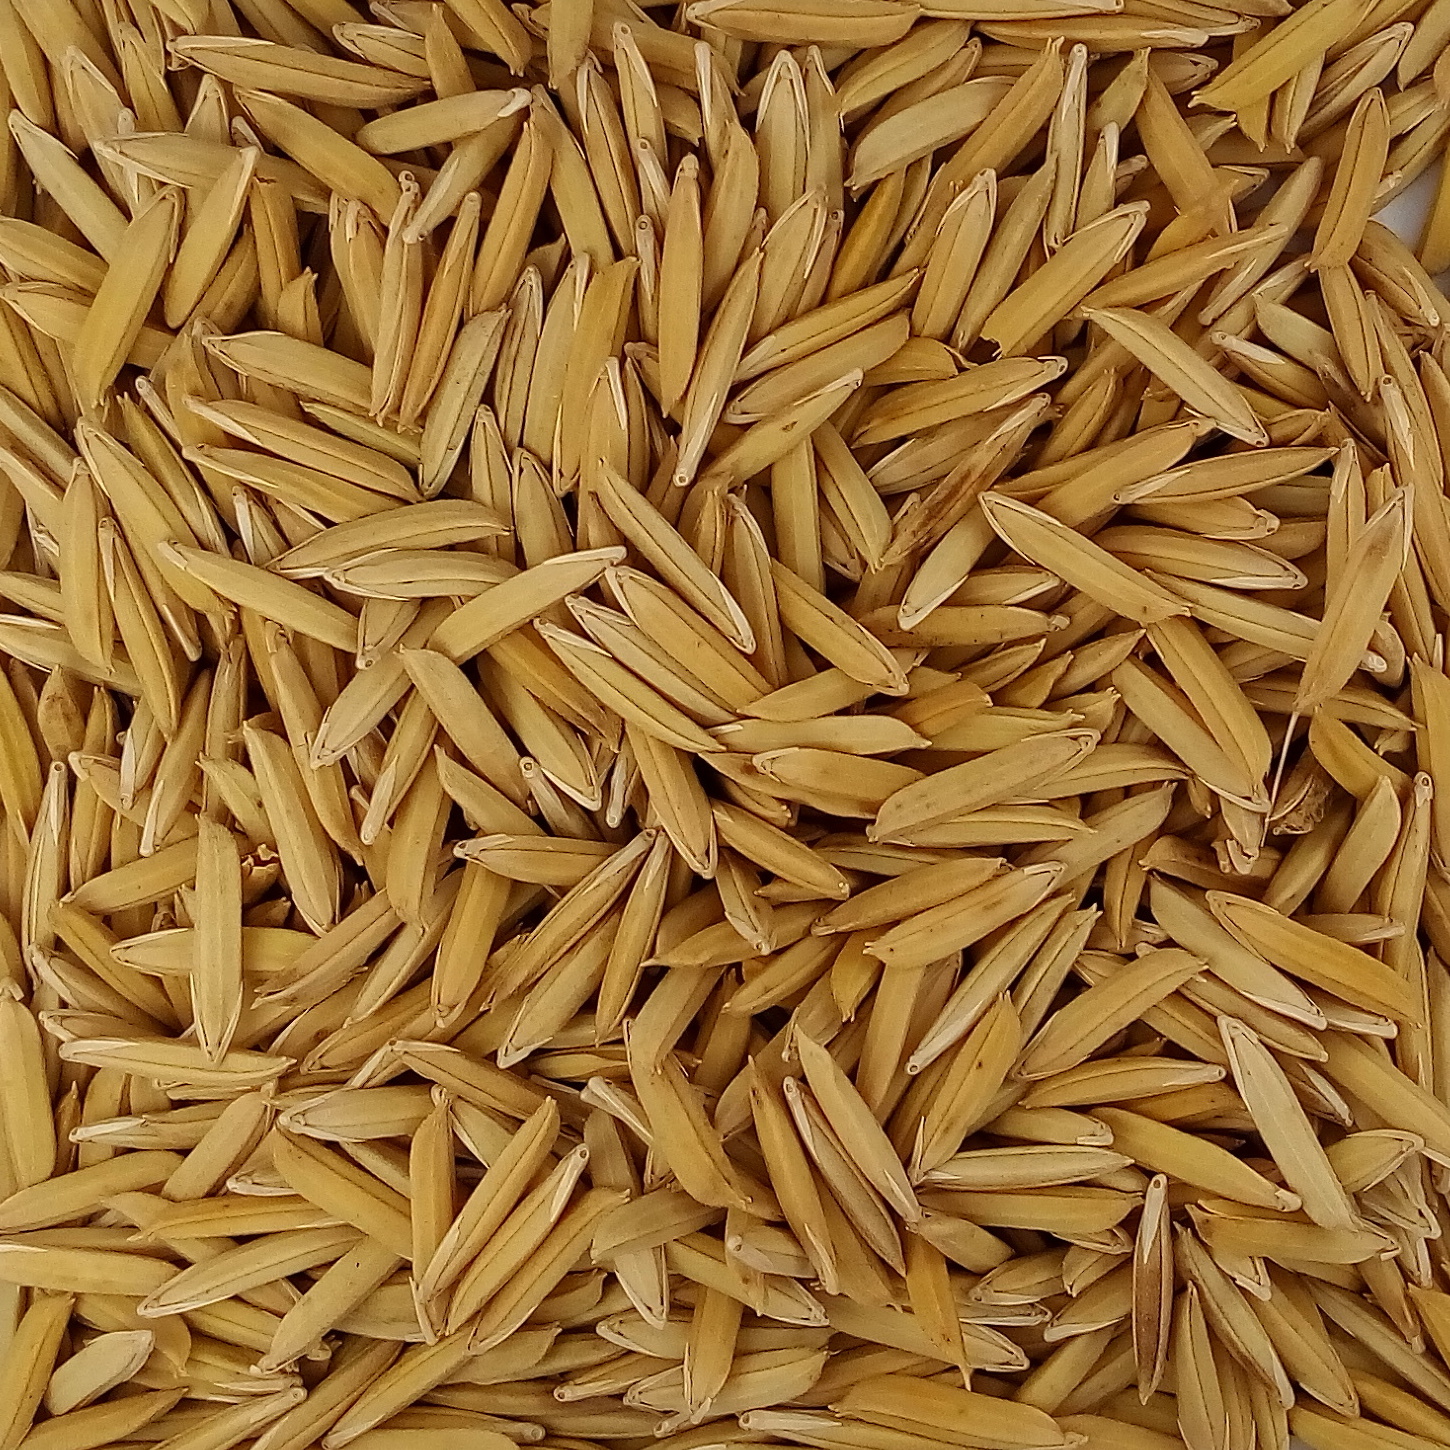
Rice seed variety: 1718